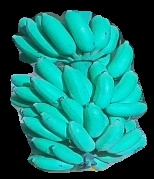
Variety: elakki-bale
Grade: grade2